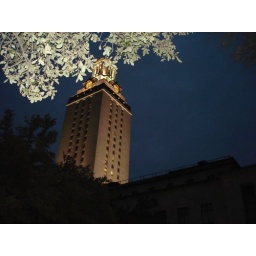
Clock tower above the administrative building at the University of Texas, Austin